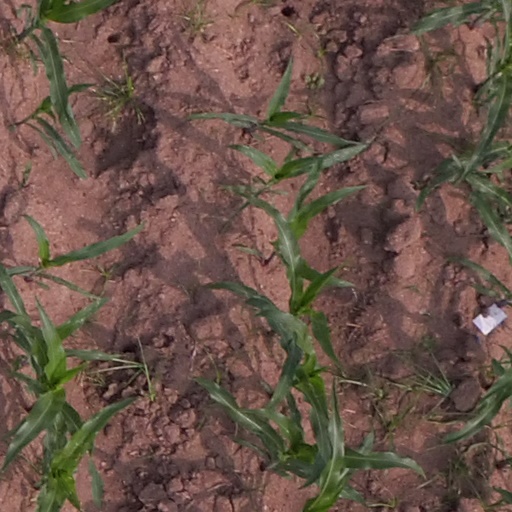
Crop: maize; corn